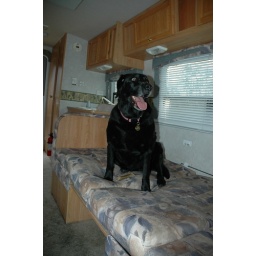
2009 Jessie in her luxurious dog house